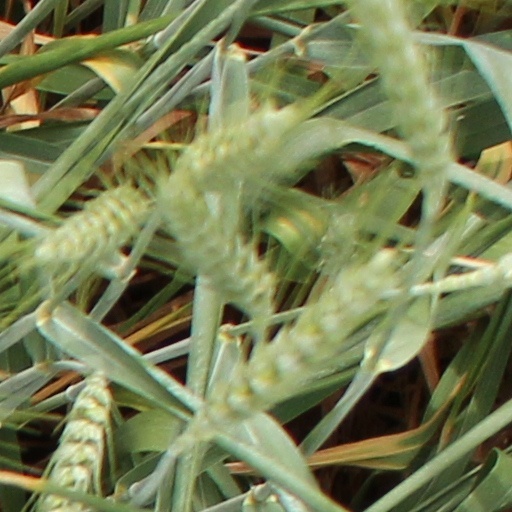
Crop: wheat